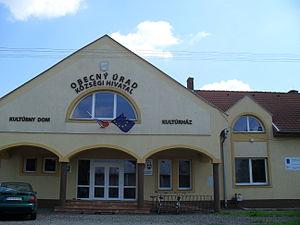
Oborín est un village de Slovaquie situé dans la région de Košice.